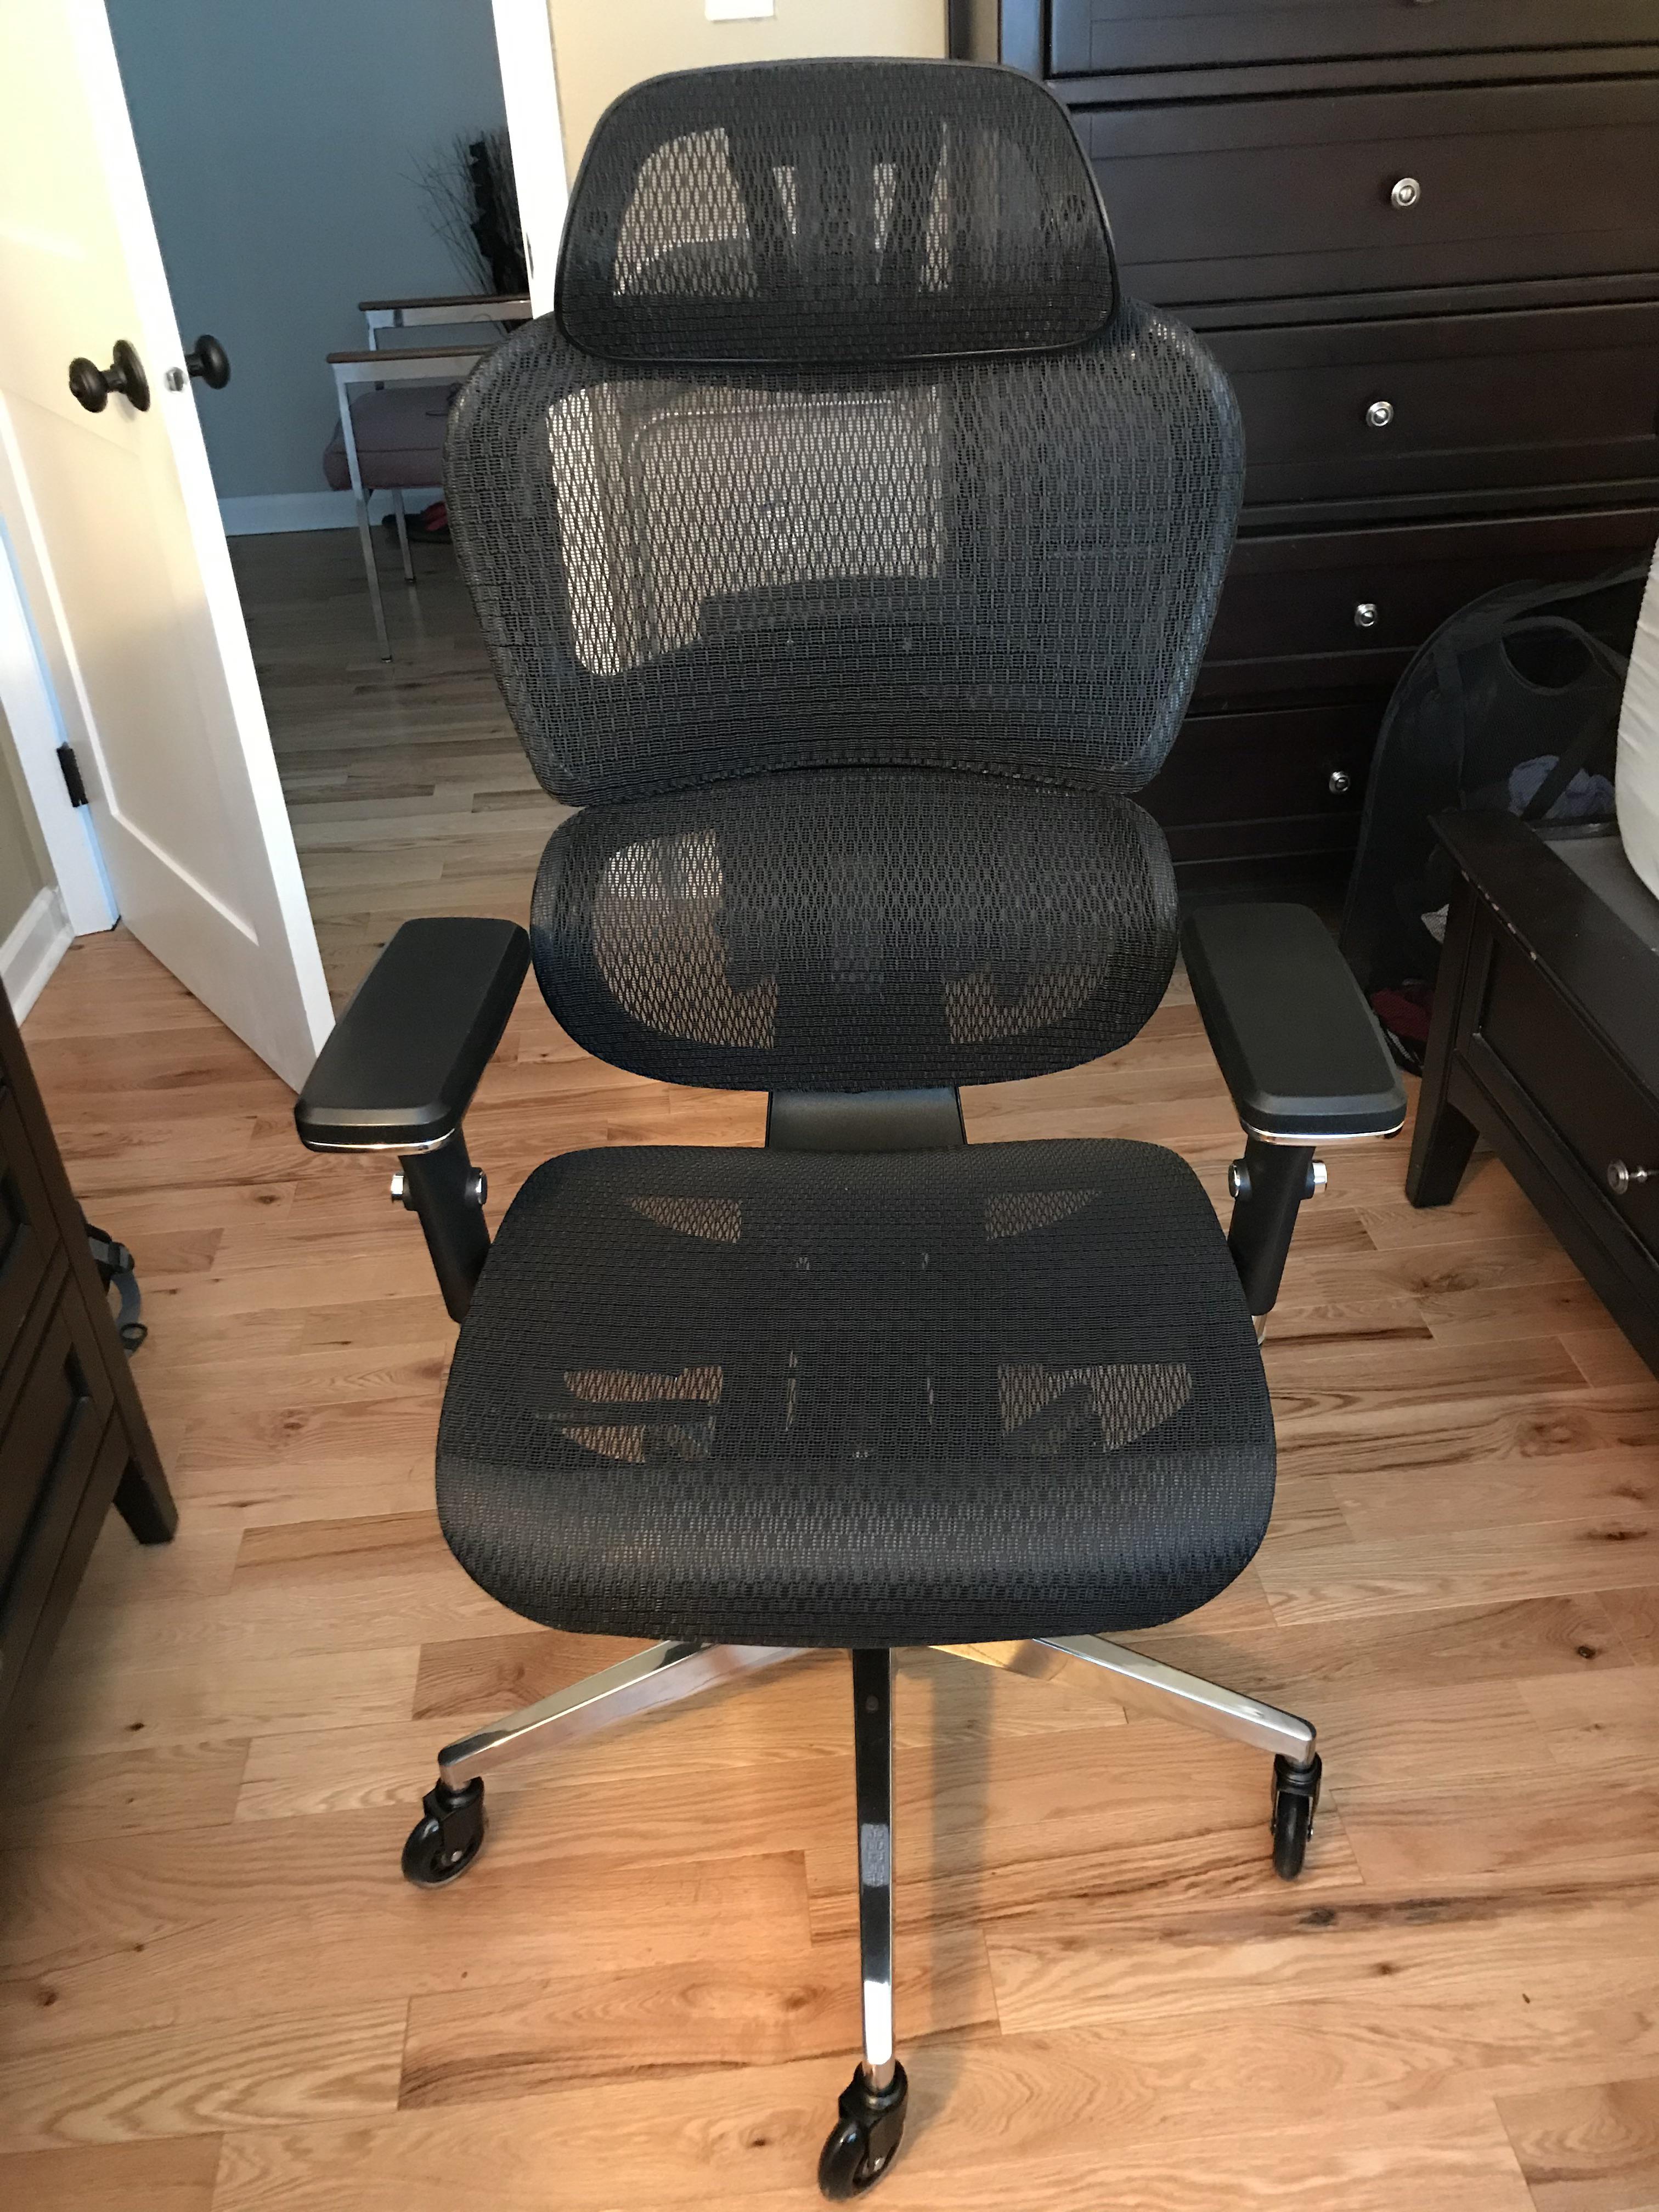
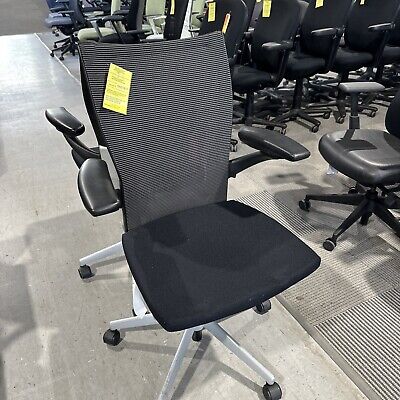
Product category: items_chair
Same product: no